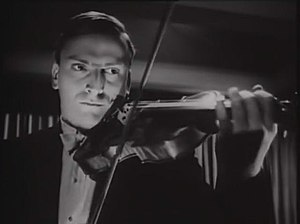
Yehudi Menuhin
Yehudi Menuhin var en amerikansk violinist, der regnes for én af de største violinvirtouser i det 20. århundrede.